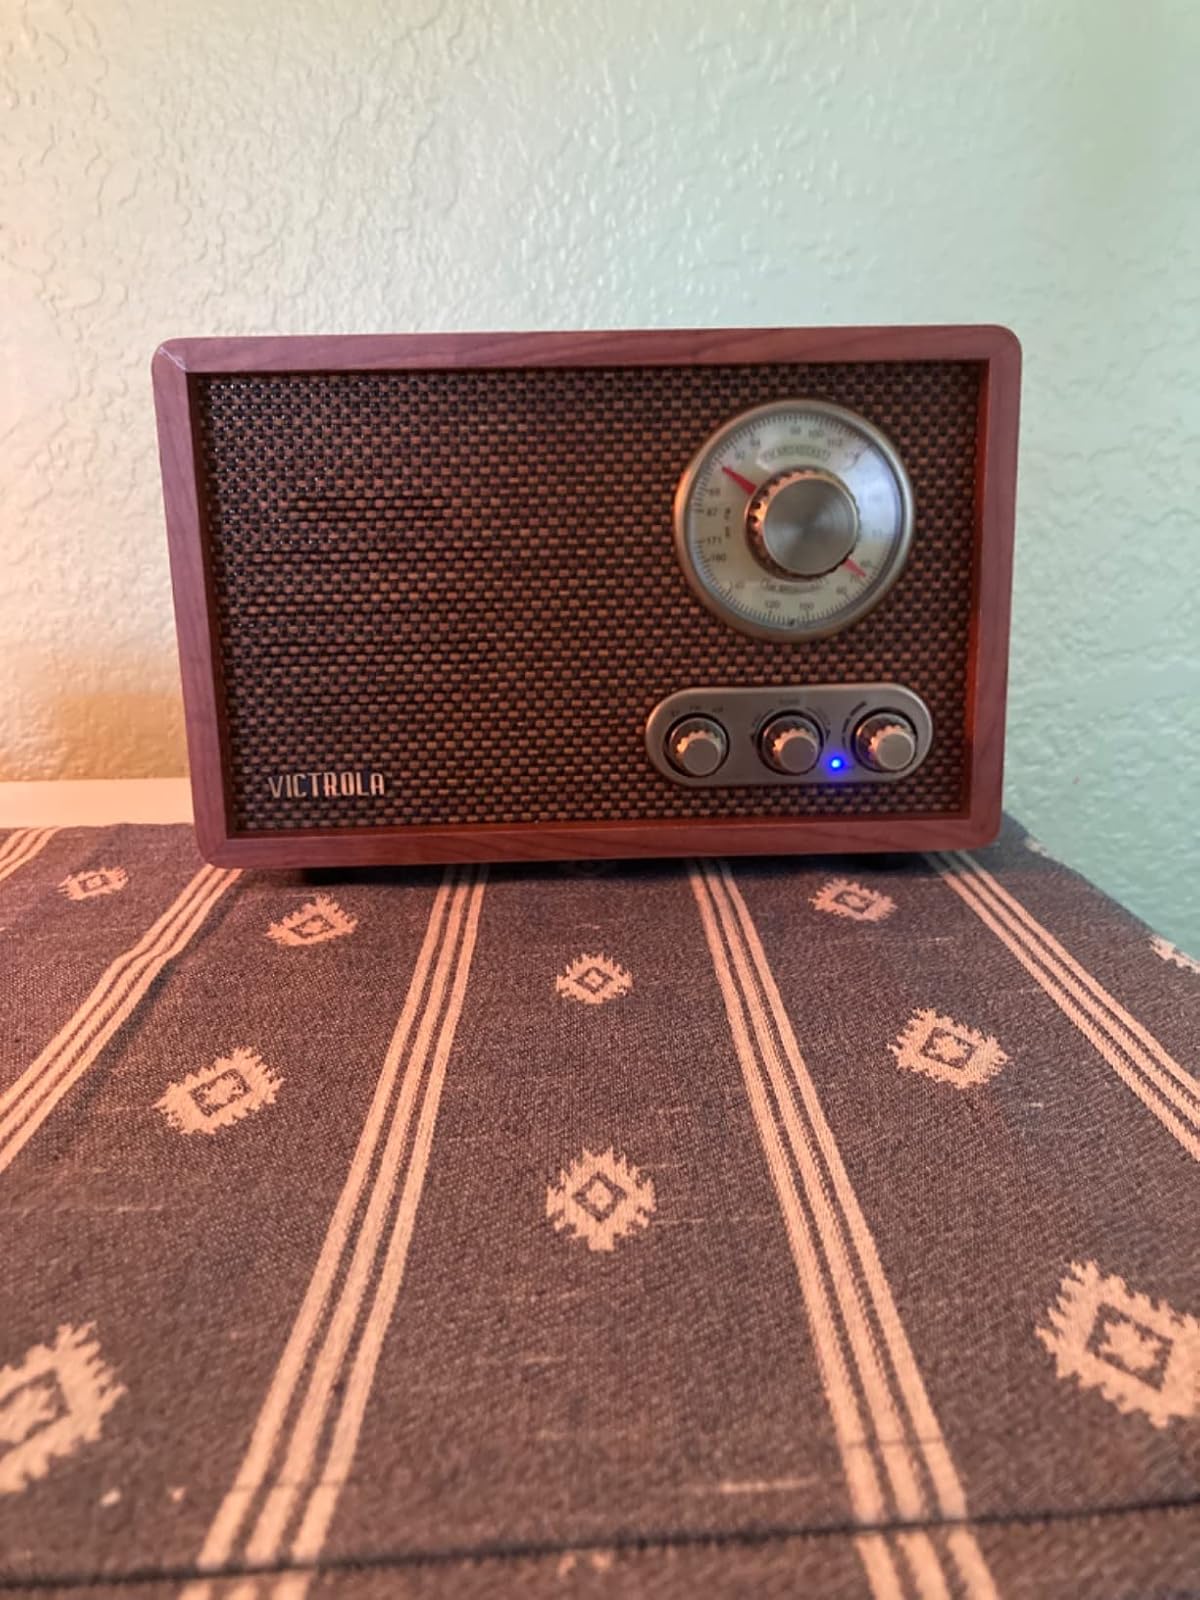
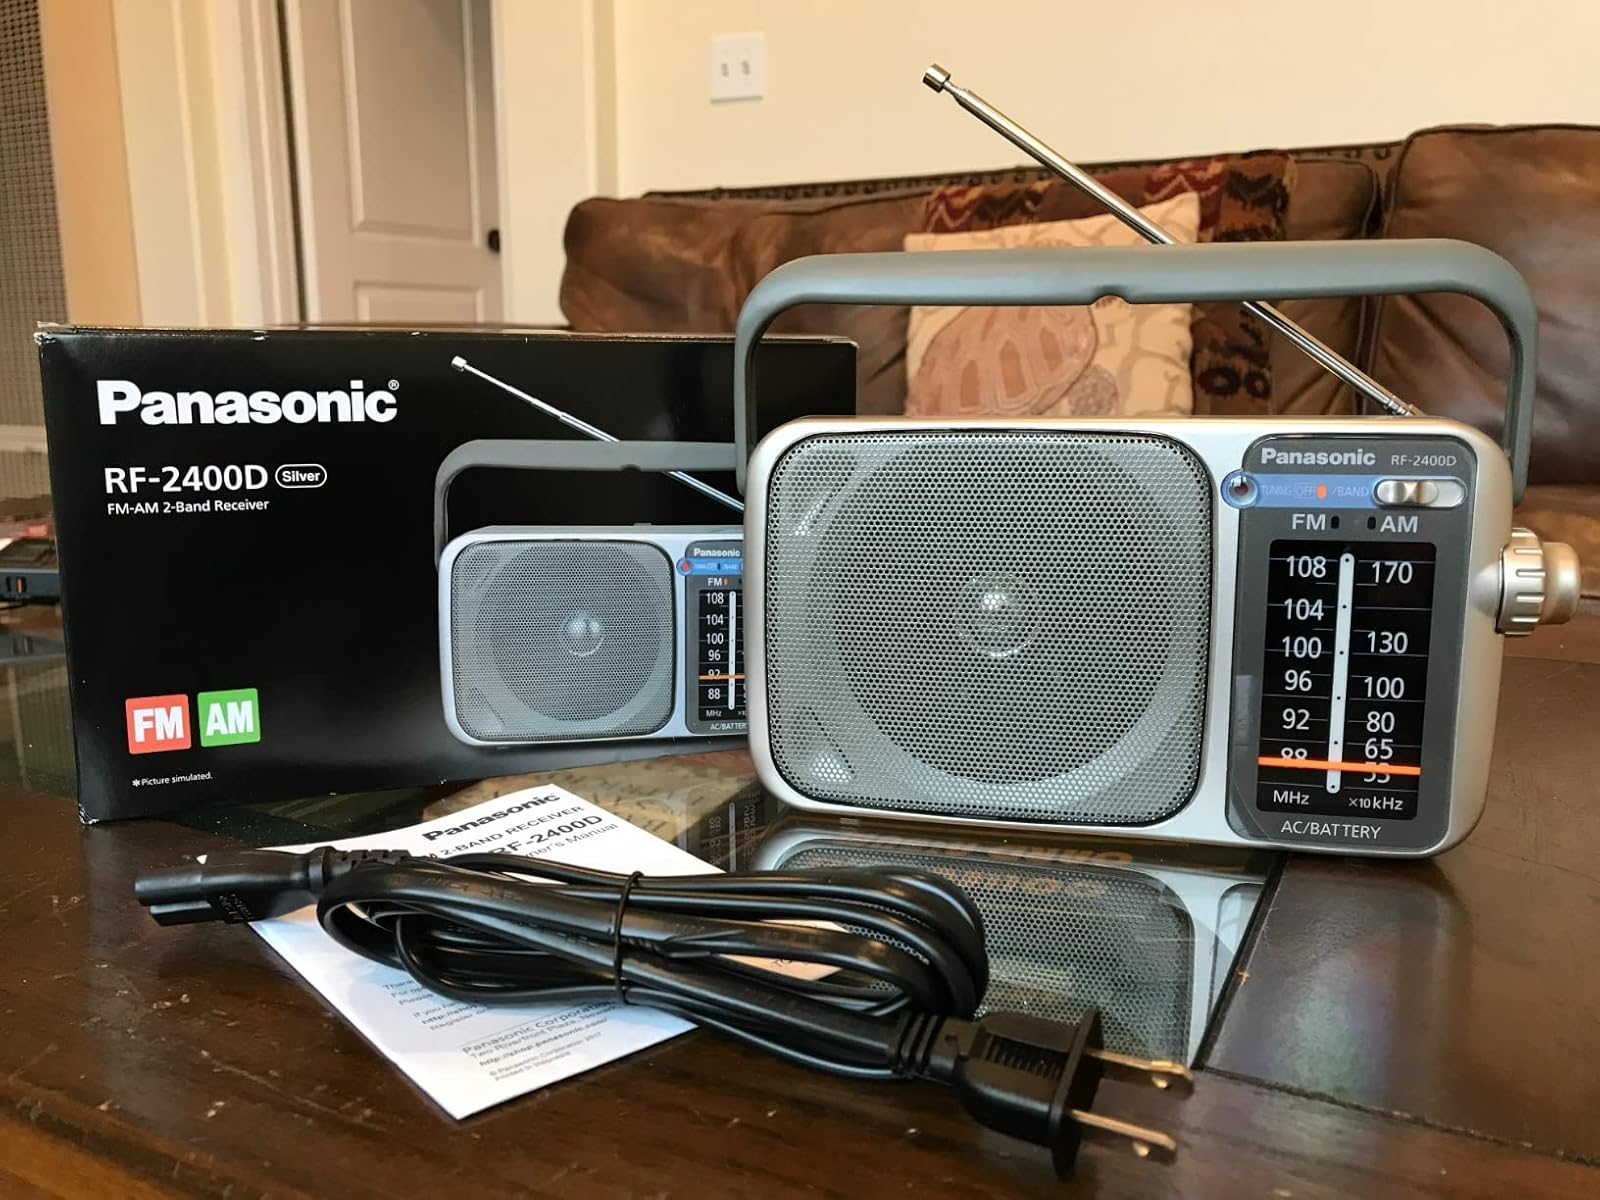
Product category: radio
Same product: no